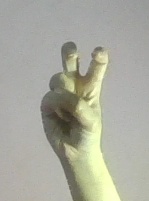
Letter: toot